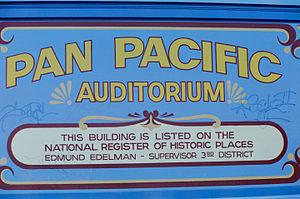
L'Auditorium Pan-Pacific était un parc des expositions et édifice phare du district de Fairfax à Los Angeles, Californie située au 7600 West Beverly Boulevard près du site du Gilmore Field, un stade de baseball précurseur du Dodger Stadium. Pendant trente-cinq ans, il fut le principal lieu d'événements publics en intérieur de la zone de Los Angeles. Le lieu a fermé ses portes en 1972 et malgré son état d'abandon, il a été placé en 1978 dans la liste du Registre national des lieux historiques.